Silent House (2011 film)

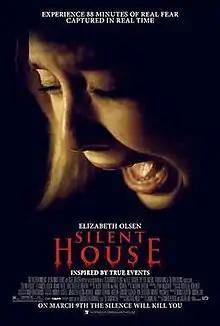

Silent House is a 2011 American independent psychological horror film directed by Chris Kentis and Laura Lau, and starring Elizabeth Olsen. The plot focuses on a young woman who is terrorized in her family vacation home while cleaning the property with her father and uncle. The film is a remake of the 2010 Uruguayan film, "La Casa Muda" ( English:"The Silent House"), which was allegedly based on an actual incident that occurred in a village in Uruguay in the 1940s. It is notable for its use of "real time" footage and the manufactured appearance of a single continuous shot, similar to Alfred Hitchcock's "Rope" (1948).